Ludlow Massacre

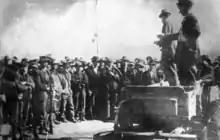
Speakers at the Ludlow strike stand in an open top car and rally the striking workers.

Suffering attempts to suppress union activity, the United Mine Workers of America secretly continued its unionization efforts in the years leading up to 1913. Eventually, the union presented a list of seven demands: